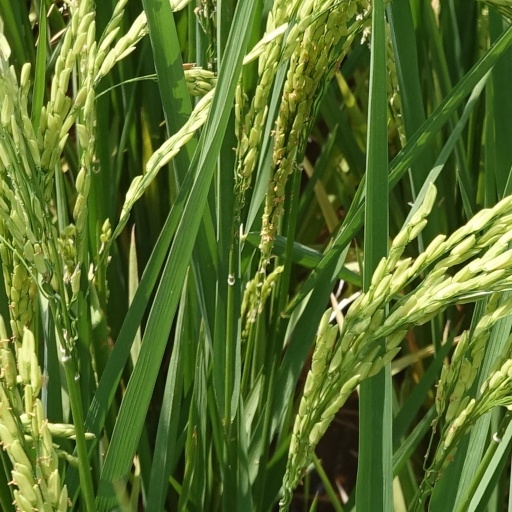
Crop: rice